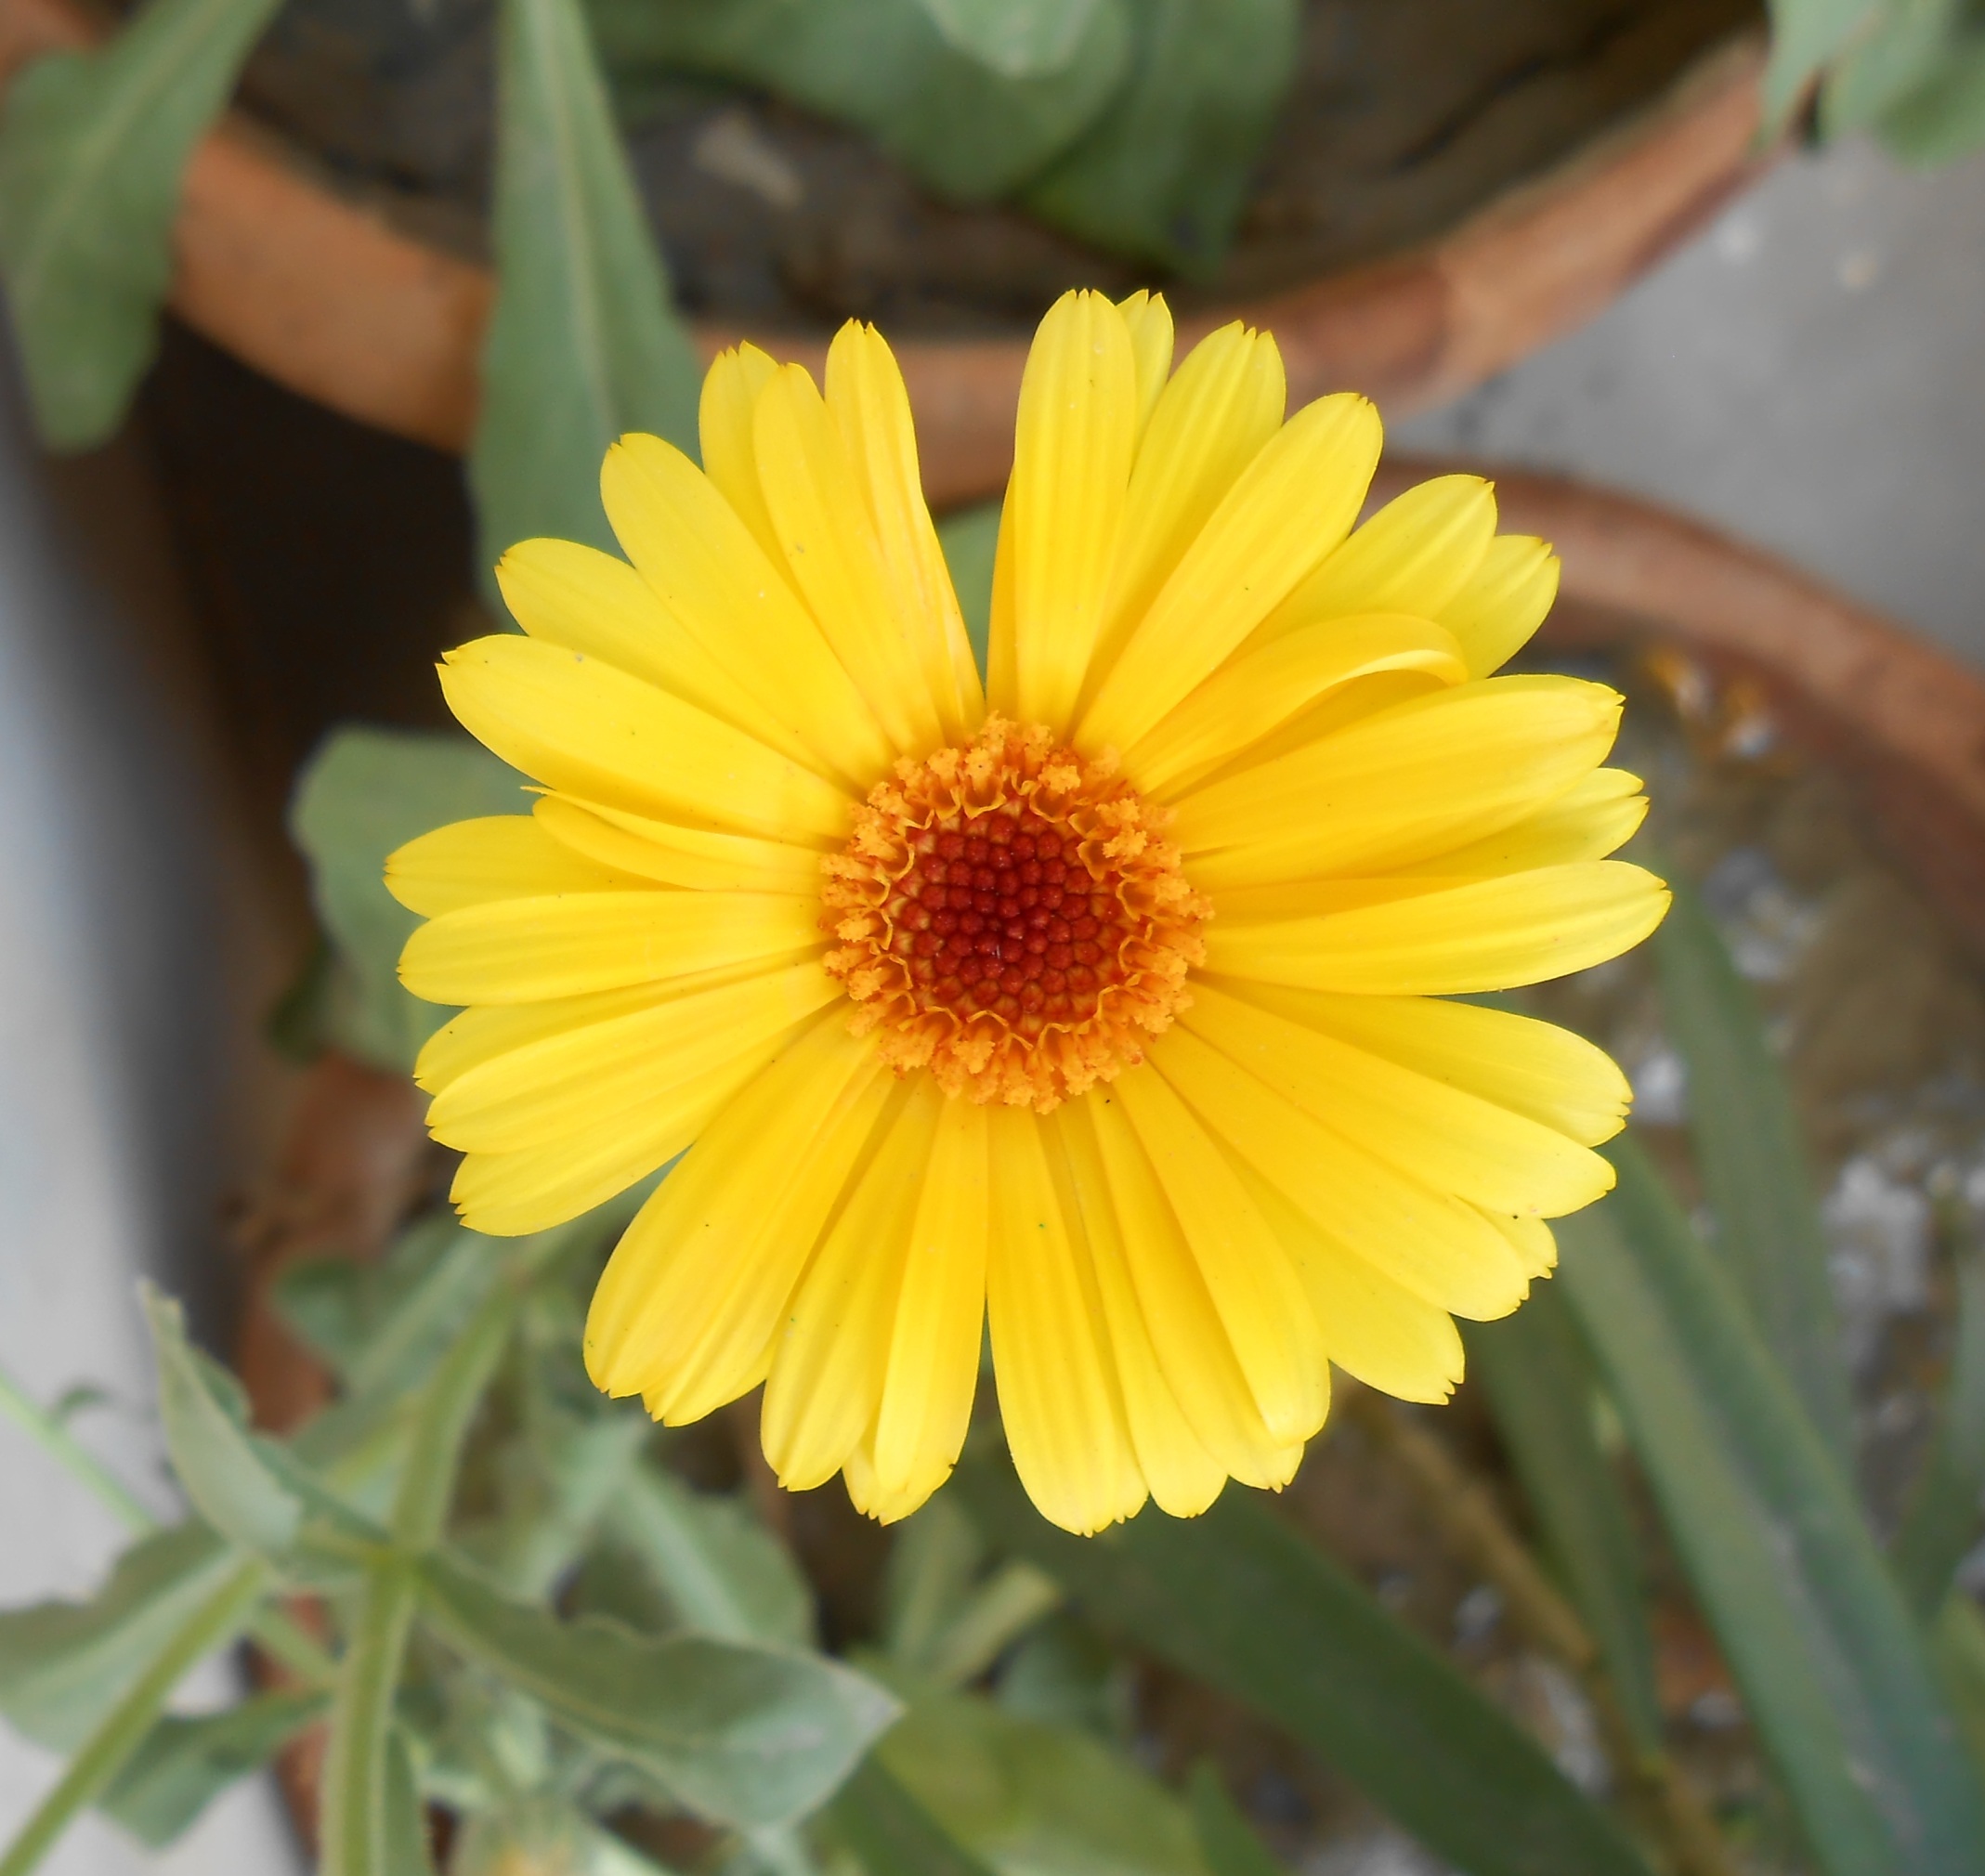
nature, blossom, plant, leaf, flower, petal, bloom, view, pot, daisy, daytime, decoration, orange, spring, green, golden, herb, crop, grow, asia, botany, colorful, yellow, agriculture, garden, flora, botanical, sunflower, yellow flower, wildflower, gold, plantation, india, top, african, marigold, macro photography, flowering plant, daisy family, calendula, oxeye daisy, annual plant, plant stem, land plant, african marigold